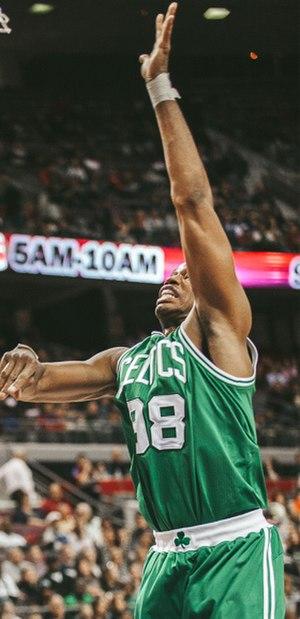
Jason Collins, né le 2 décembre 1978 à Northridge, aux États-Unis, est un joueur américain de basket-ball. Il évolue aux postes d'ailier fort et de pivot. Son frère jumeau Jarron Collins est également joueur de basket-ball.